Newcastle railway station

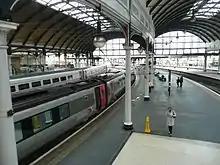
East Coast and CrossCountry trains at opposite platforms

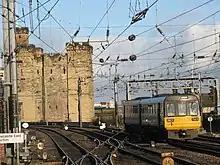
A Northern Rail Class 142 leaving Newcastle in 2009, Castle Keep is in the background

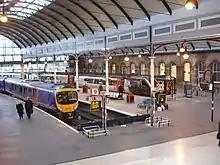
First TransPennine Express, CrossCountry and First ScotRail trains at Newcastle in 2009

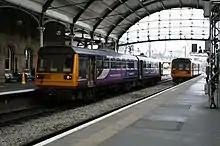
Northern Rail services arriving/departing at Newcastle in 2010

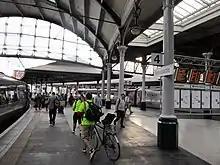
Passengers boarding and alighting a CrossCountry Class 221 diesel-electric multiple unit on platform 4.

Newcastle is a principal stop on the East Coast Main Line. The station is operated by London North Eastern Railway.